Ernest Seillière

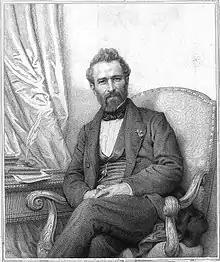

The Baron Ernest-Antoine Seillière (1 January 1866 – 15 March 1955) was a French writer, journalist and critic.